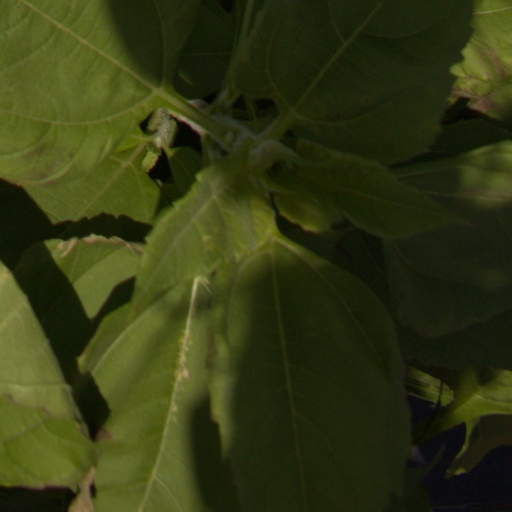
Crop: Jerusalem artichoke